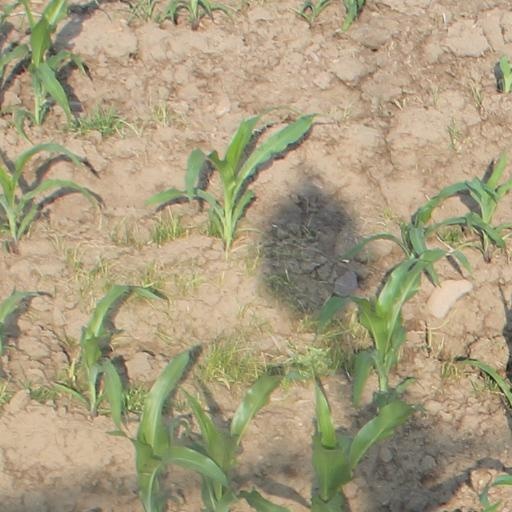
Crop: maize; corn